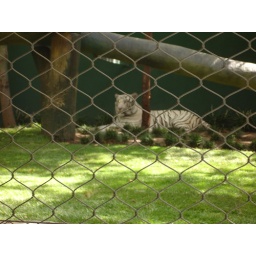
A white tiger in the shade at Sigfried &amp;amp; Roy's Secret Garden